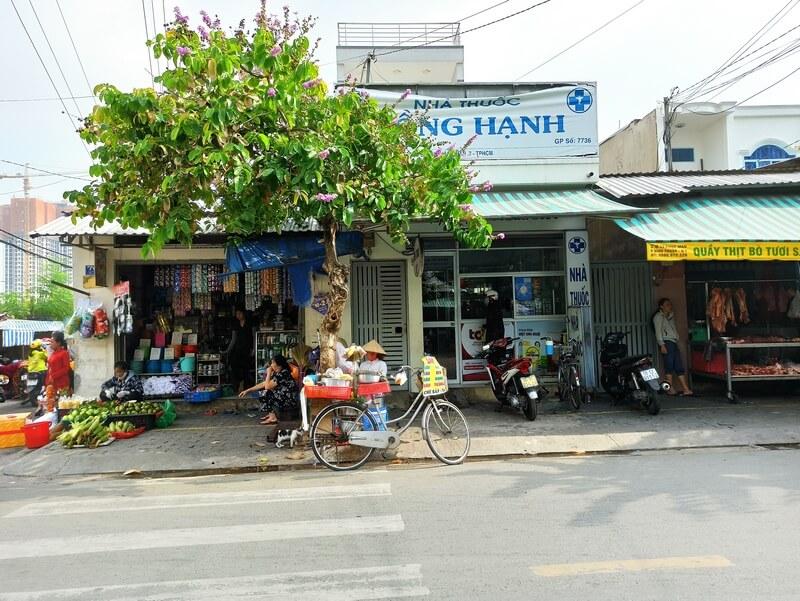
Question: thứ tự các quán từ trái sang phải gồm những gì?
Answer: tiệm tạp hóa, nhà thuốc và quầy bán thịt bò tươi